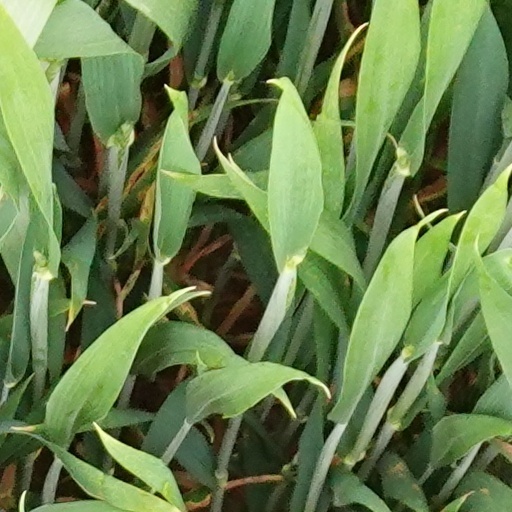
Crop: wheat